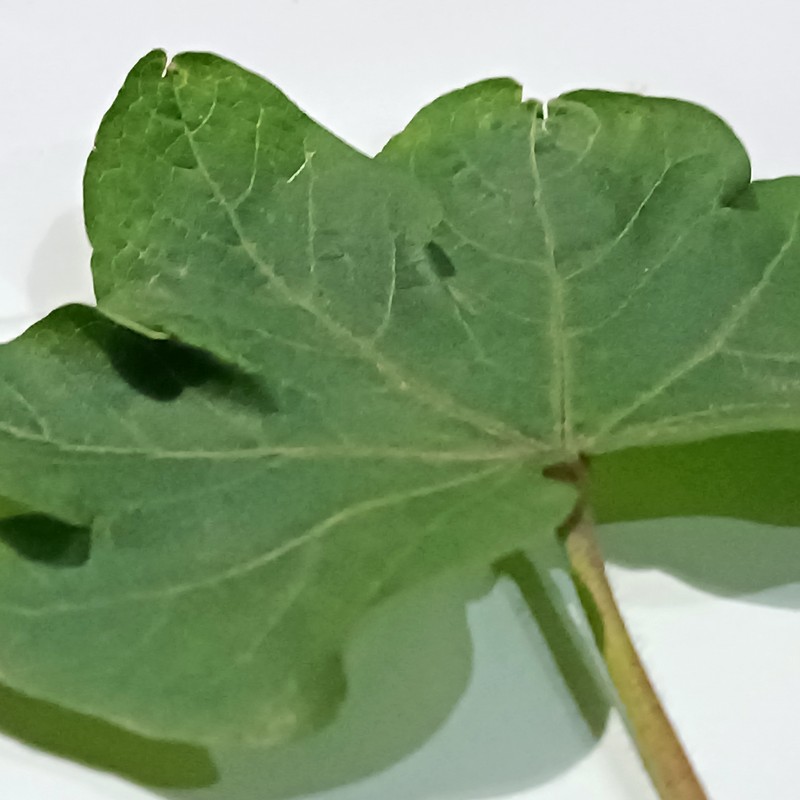
Label: Curl Virus